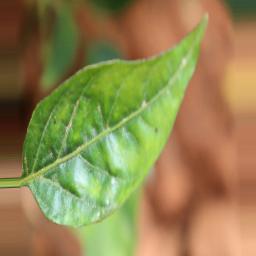
Label: mites_and_trips